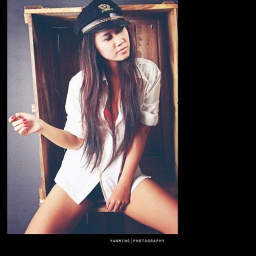
girl in box